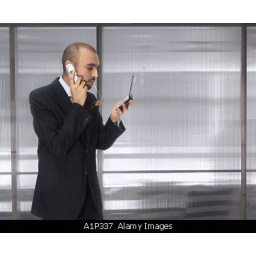
A1P337 Indian Business man in office with cell phone and pda